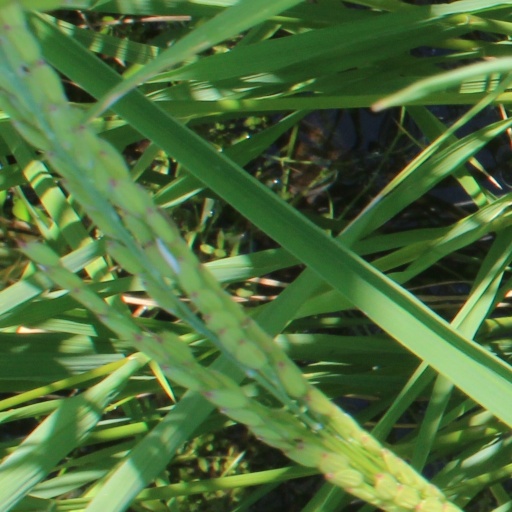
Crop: rice